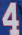
Number: 4